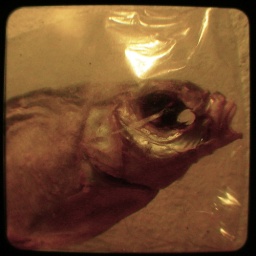
ttv 20/365 the fish in my kitchen